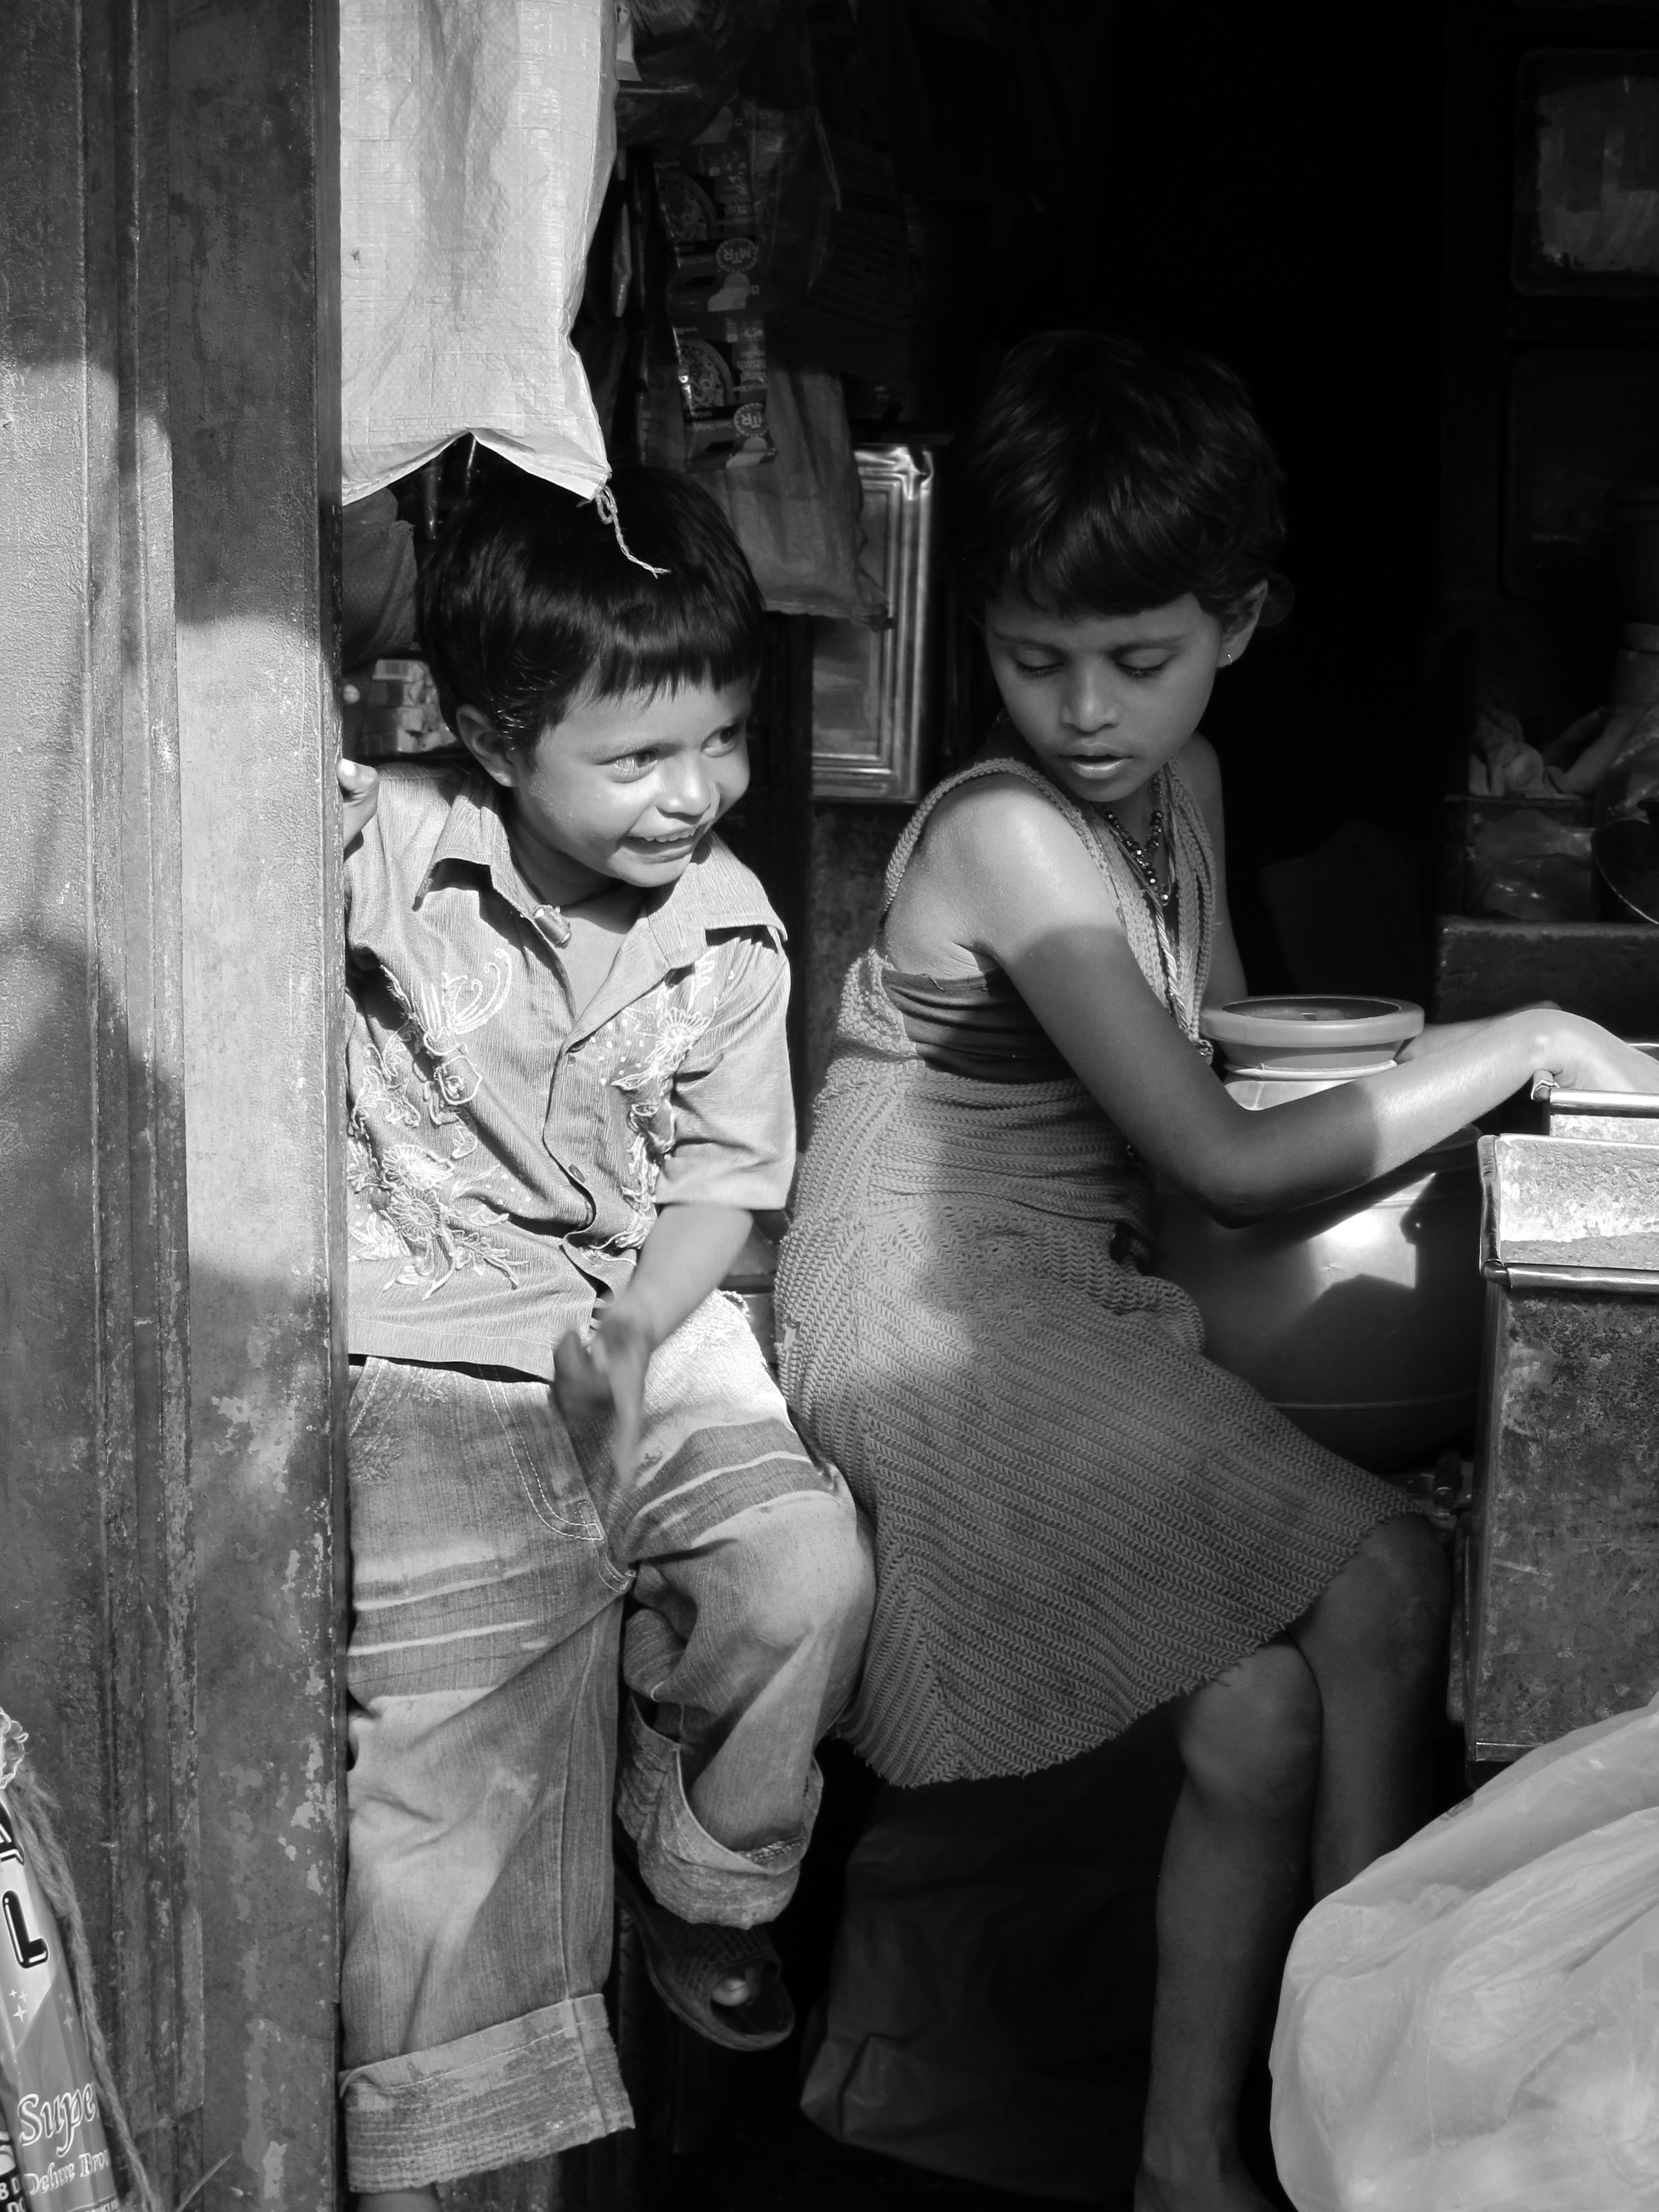
man, person, black and white, people, white, photography, male, sitting, child, black, monochrome, photograph, snapshot, interaction, monochrome photography, human positions